Pertinax

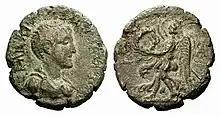
Coin of Pertinax's son with the legend: "KAI[C]AP [ΠΕΡΤΙΝΑΞ]" ("Caesar Pertinax")

After Pertinax's death, the Praetorians auctioned off the imperial title; the winner was the wealthy senator Didius Julianus, whose reign would end mere weeks later with his assassination on 1 June 193. Julianus was succeeded by Septimius Severus. After he entered Rome, Septimius recognized Pertinax as a legitimate emperor, executed the soldiers who had killed him, and not only pressured the Senate to deify him and provide him a state funeral, but also adopted his "cognomen" of "Pertinax" as part of his own name. For some time, he held games on the anniversary of Pertinax's accession and on his birthday.